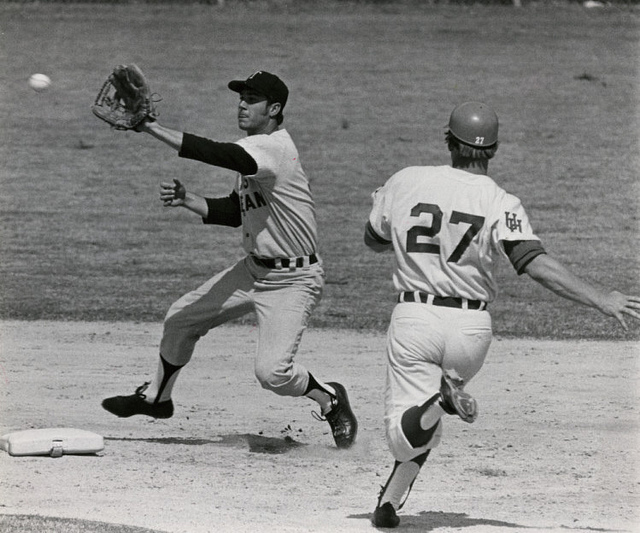
cầu thủ bắt bóng đang cố bắt quả bóng trong khi cầu thủ chạy gôn dang chạy về gôn